Overpass (film)

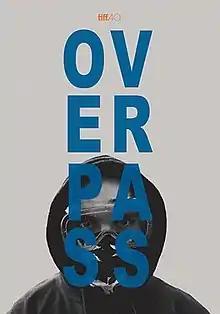

Overpass is a 2015 Canadian short film directed by Patrice Laliberté.